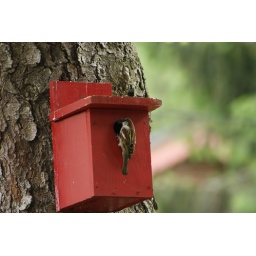
Bird feeding the family in a house that my son Alex built